Bruna Surfistinha

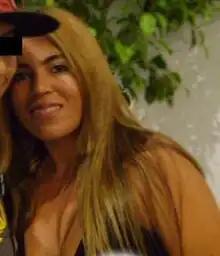
Surfistinha in 2009

Bruna Surfistinha (Portuguese for "Little Surfer Bruna") is the pen name of Raquel Pacheco (born 28 October 1984), a Brazilian former sex worker who attracted the attention of Brazilian media by publishing, in a blog, her sexual experiences with clients. Bruna explained in television programs that she was a normal girl, who had been adopted by a high/middle-class family but that at around the age of 17 she left her home and her family because of the traditional family oriented views of her father and to start to live on her own. Bruna appeared in various television programs in Brazil and several periodicals and magazines. Her blog attracted more than 50,000 readers per day. She appeared in some pornographic films in Brazil. In 2005, she released a book entitled ' ('). In just over a month it sold over 30,000 copies in its third edition, and became the best selling book in Brazil. The book was translated into English and published by Bloomsbury Publishing in 2006. Bruna's book also inspired the 2011 Brazilian film "Confessions of a Brazilian Call Girl", starring Deborah Secco in the main role, and the 2016 TV series "Me Chama de Bruna", starring Maria Bopp in the main role. In 2011, Bruna also appeared in a Brazilian reality show called "" (local version of The Farm) finishing as the second runner-up (third place). "Confessions of a Brazilian Call Girl" grossed $12,356,515 in Brazil, first national film after international films in the "Brazil 2011 Box Office", thanks to Bruna's popularity with the Brazilian public.